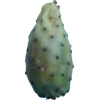
Label: cactus_fruit_green